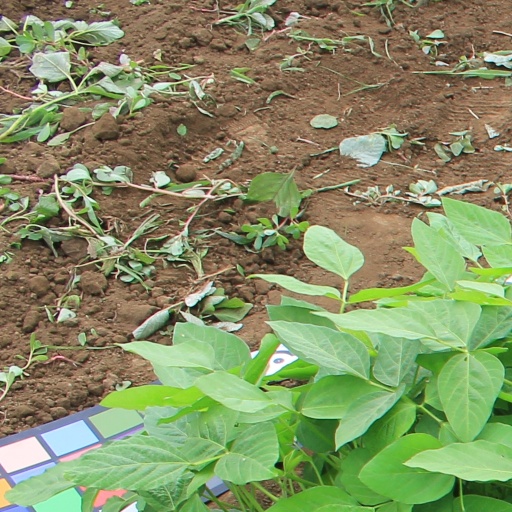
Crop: soybean